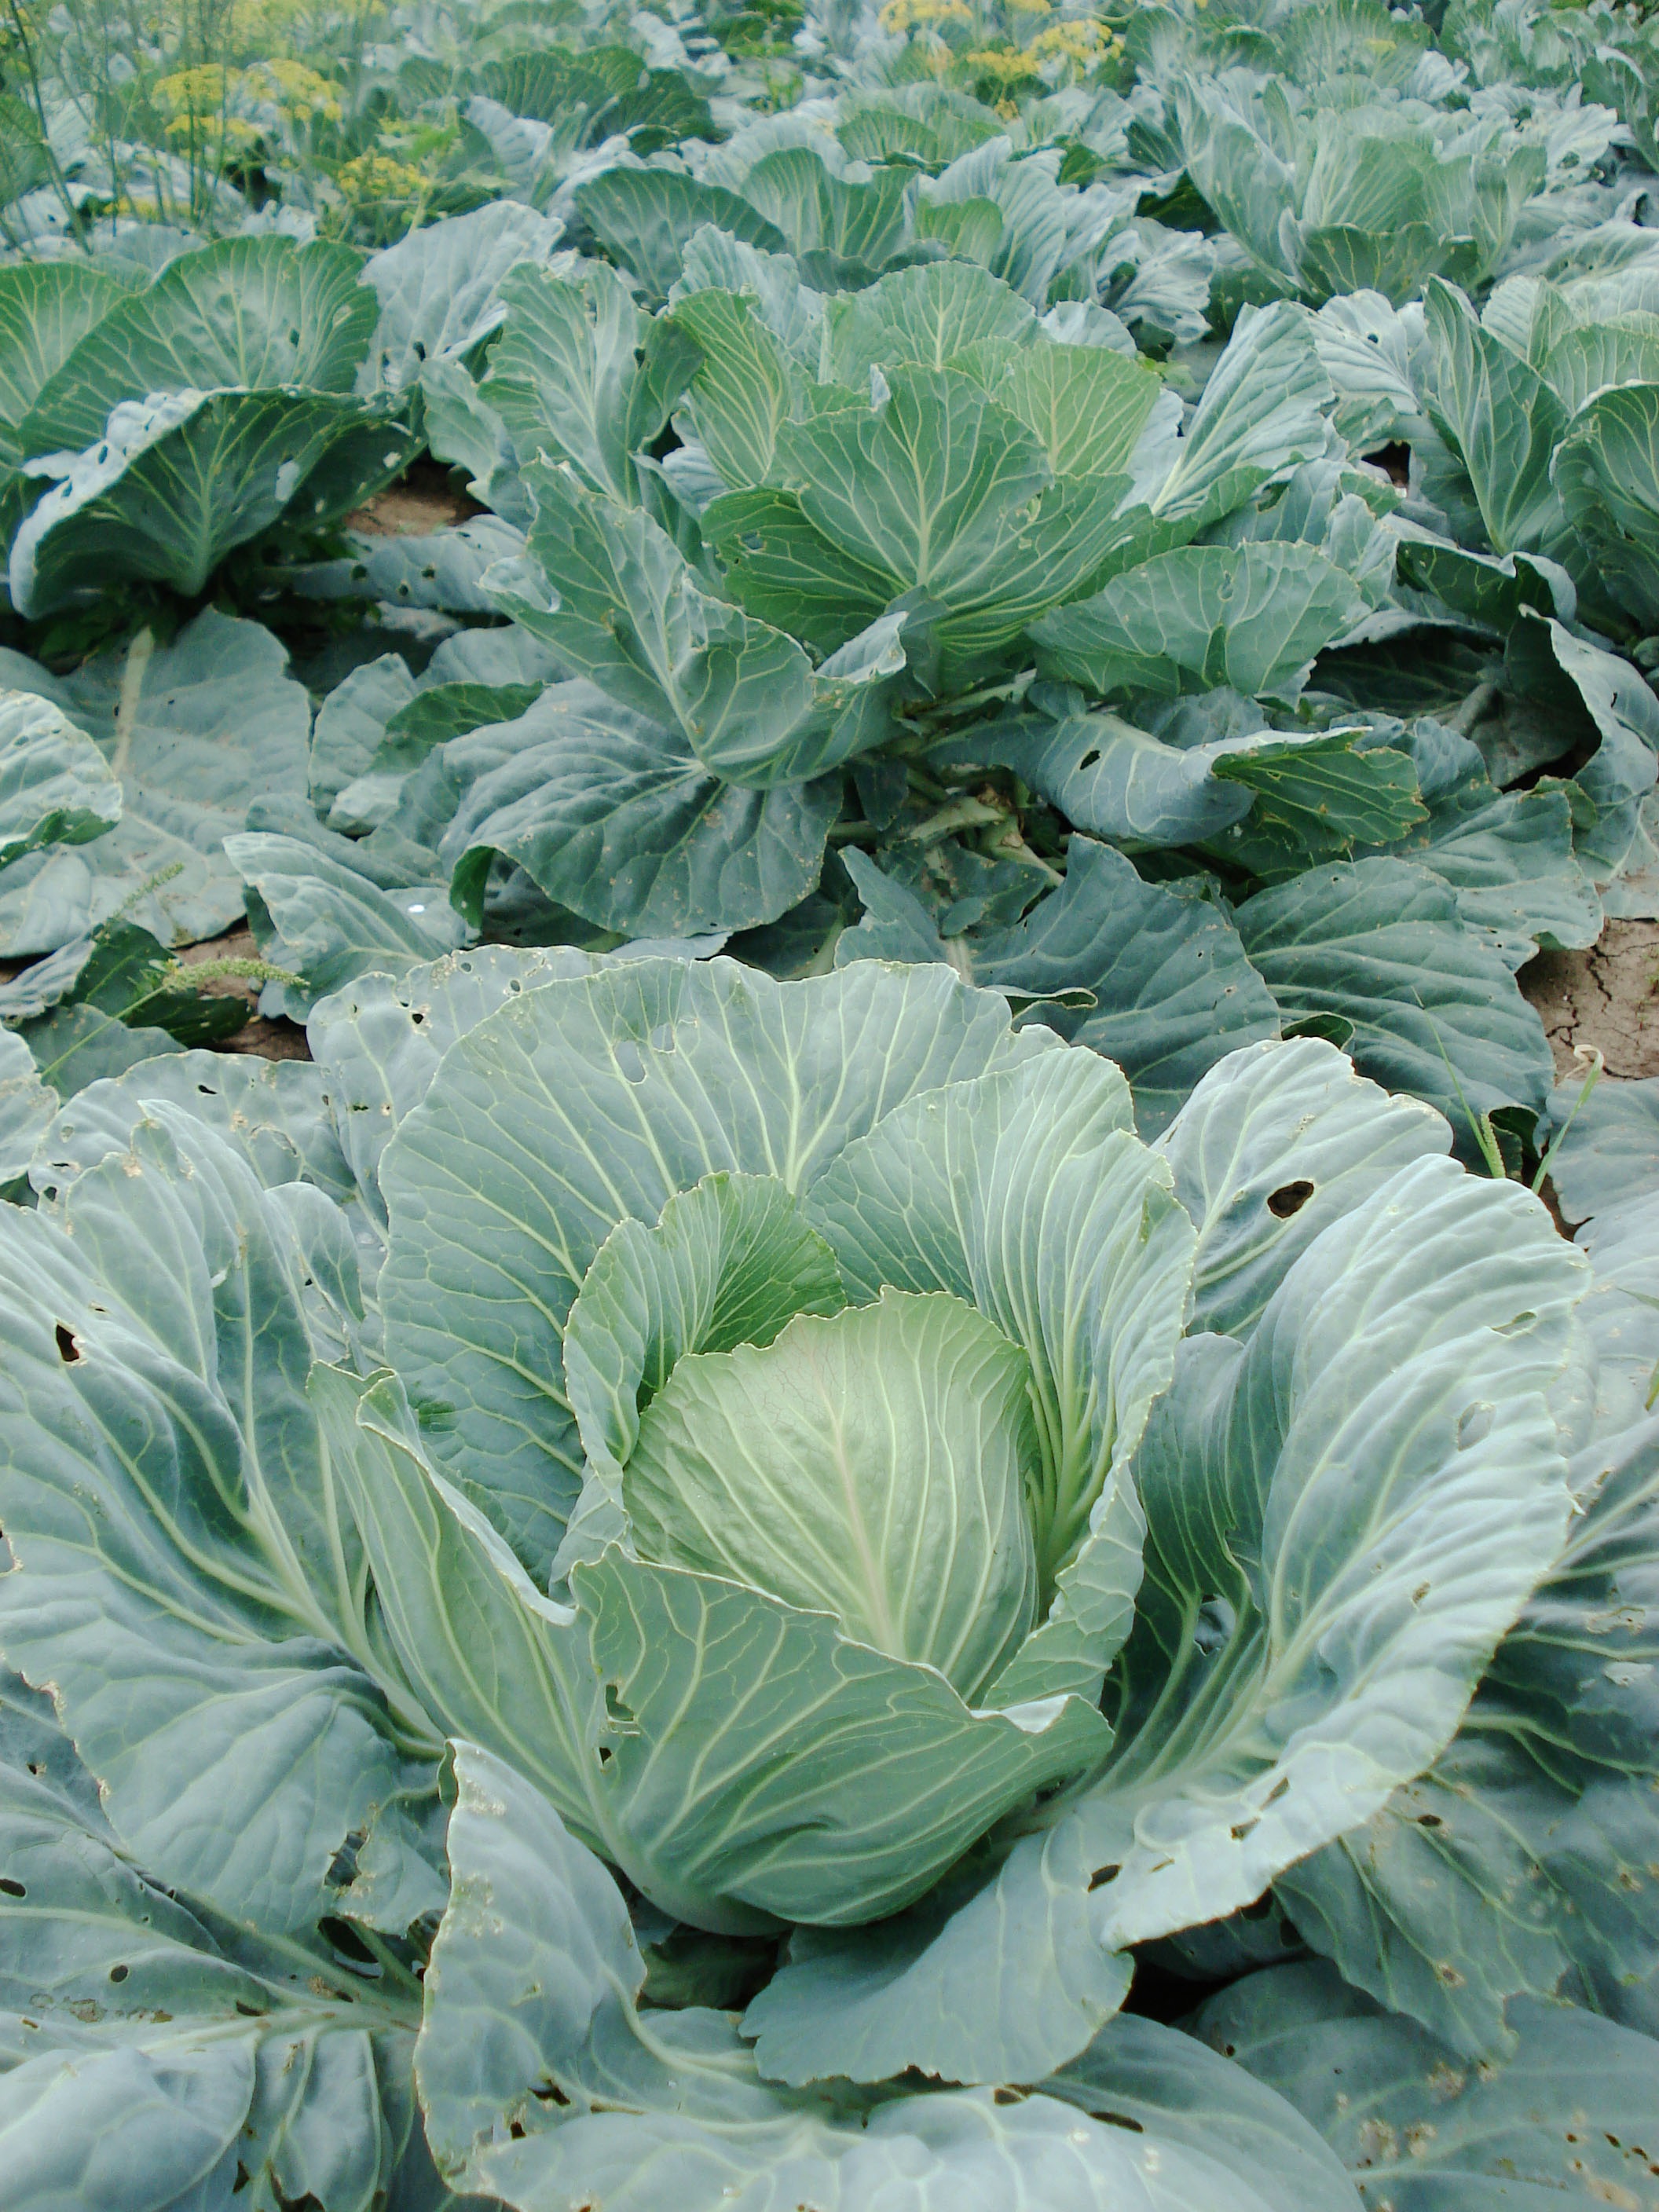
plant, field, flower, food, produce, vegetable, botany, cabbage, brassica, collard greens, sprouts, mustard plant, leaf vegetable